Armeno-Phrygian languages

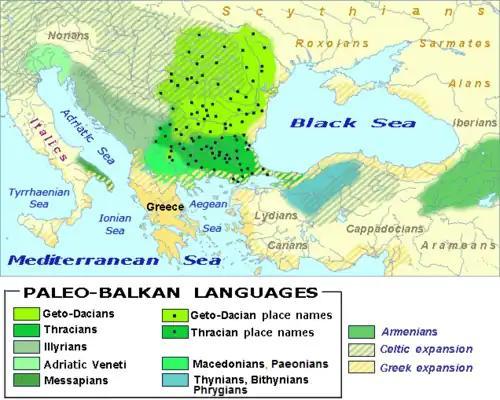
Paleo-Balkan languages and peoples in Eastern Europe and Anatolia between 5th and 1st century BC.

The name Armeno-Phrygian is used for a hypothetical language branch, which would include the languages spoken by the Phrygians and the Armenians, and would be a branch of the Indo-European language family, or a sub-branch of either the proposed "Graeco-Armeno-Aryan" or "Armeno-Aryan" branches. According to this hypothesis, Proto-Armenian was a language descendant from a common ancestor with Phrygian and was closely related to it. Proto-Armenian differentiated from Phrygian by language evolution over time but also by the Hurro-Urartian language substrate influence. Classification is difficult because little is known of Phrygian, but Proto-Armenian arguably forms a subgroup with Greek and Indo-Iranian.